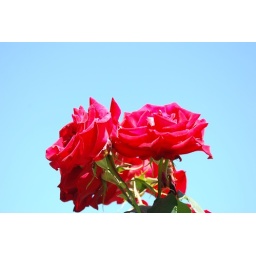
roses in the sky